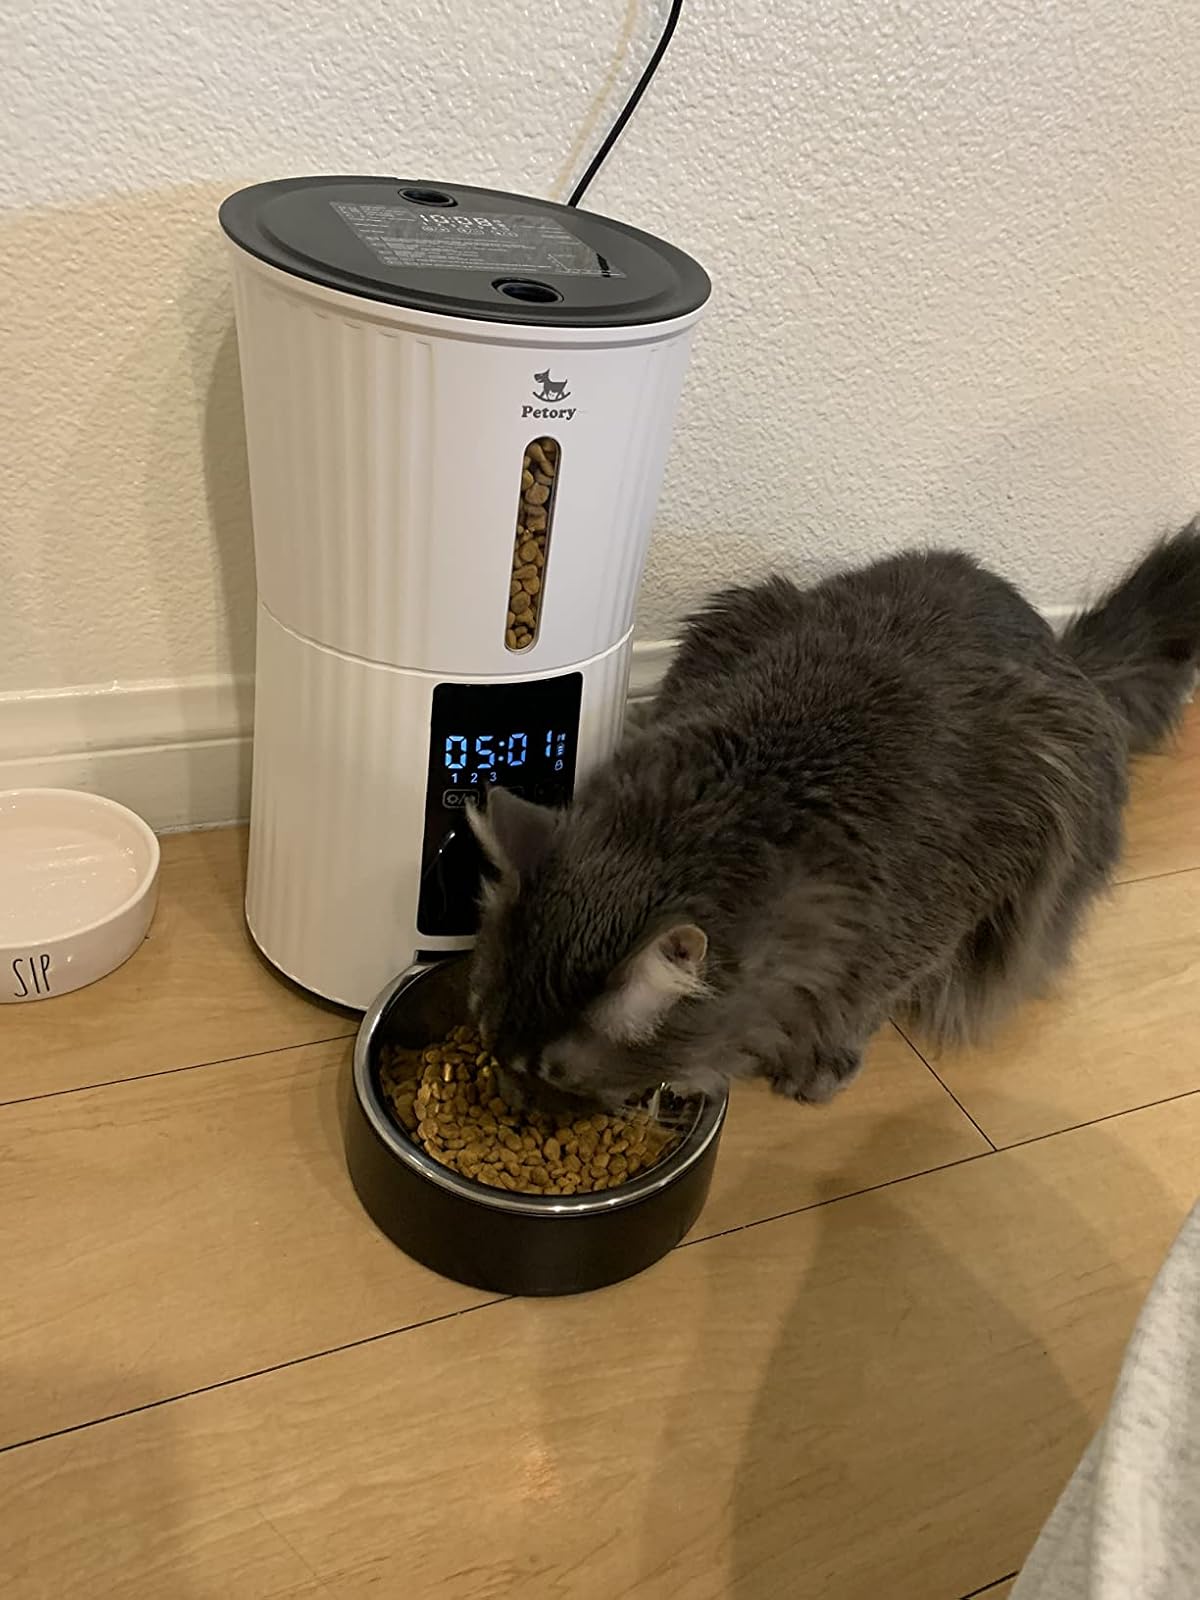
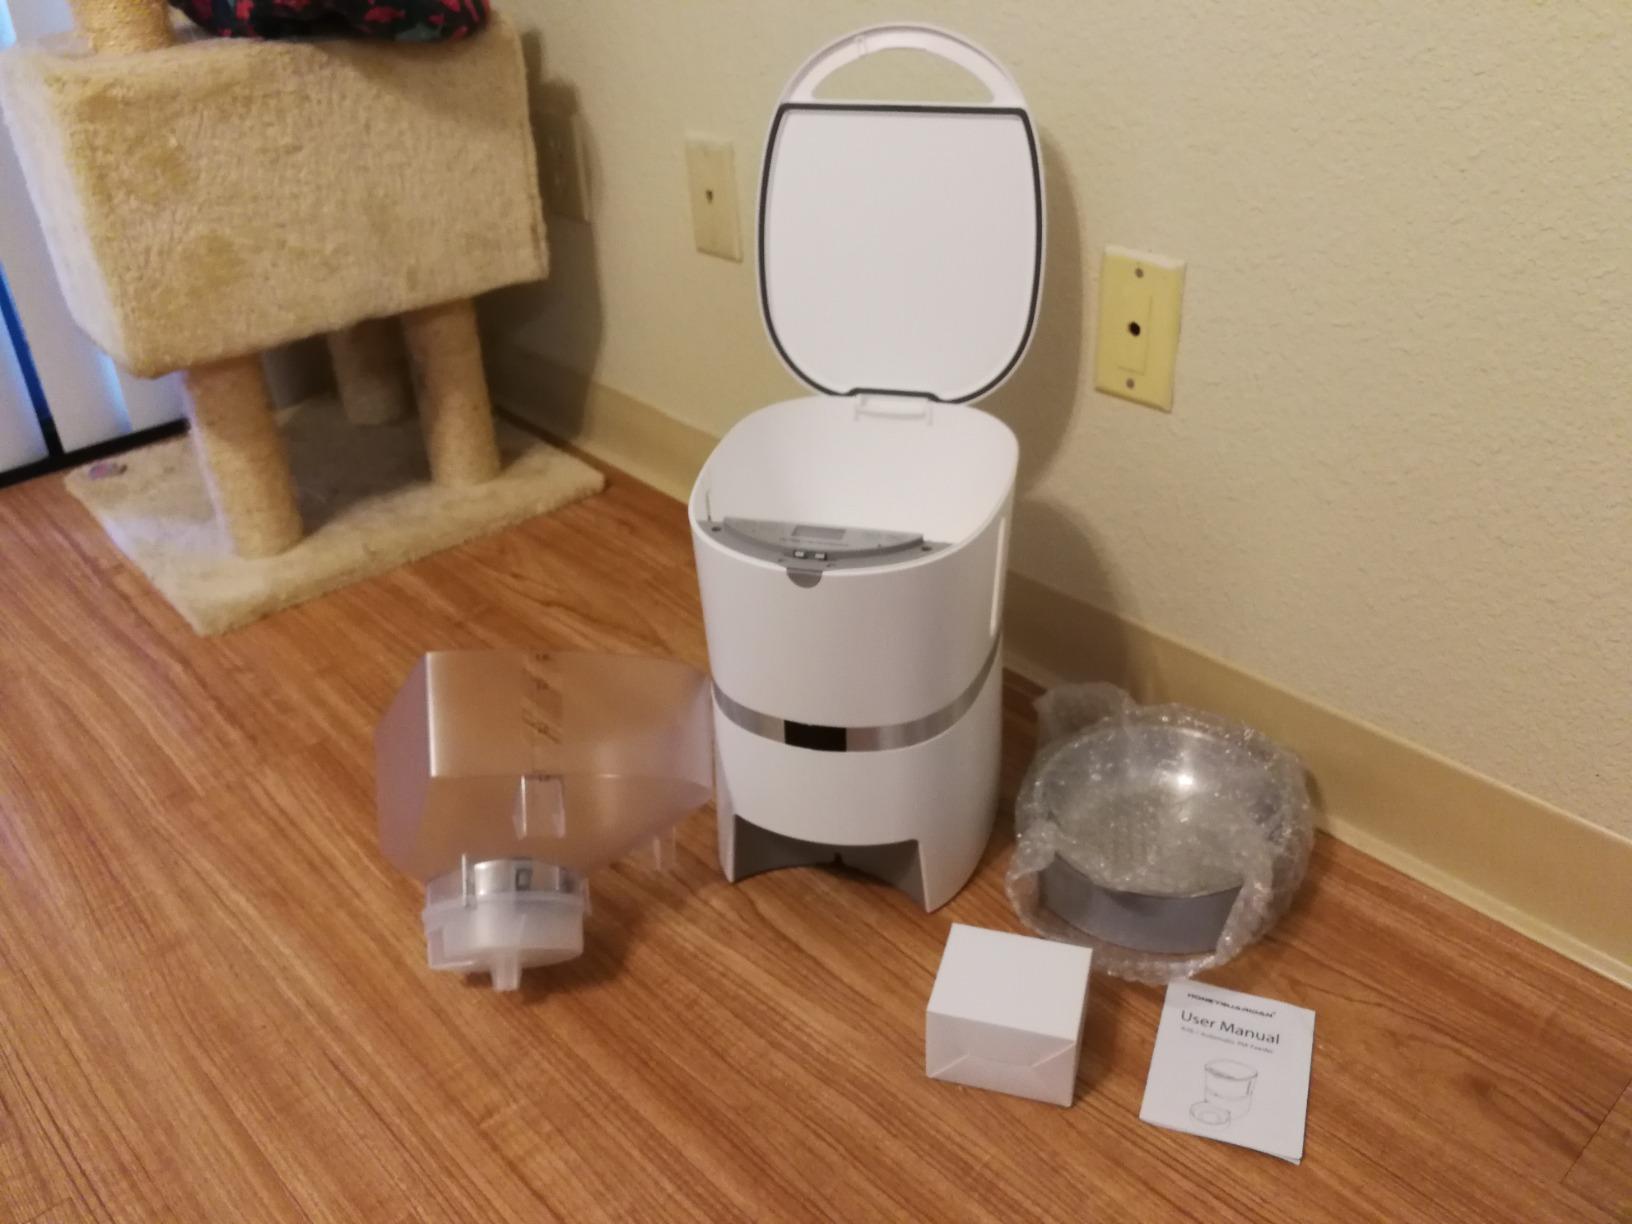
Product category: items_feeder
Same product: no